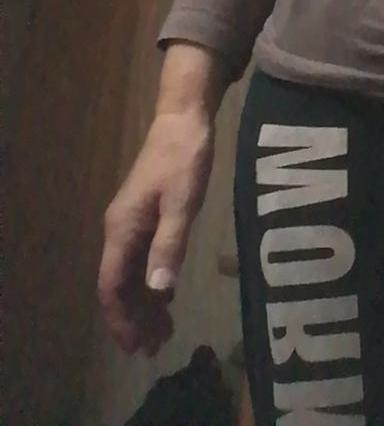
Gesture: no_gesture